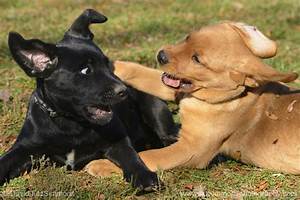
Label: cane